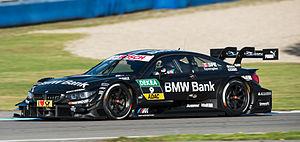
La BMW M4 est un coupé du constructeur automobile allemand BMW M du groupe BMW, commercialisée depuis 2014. Basée sur la BMW Série 4, elle s'inscrit dans la lignée et dans la philosophie des BMW M3, avec pour vocation de remplacer la BMW série 3 coupé.